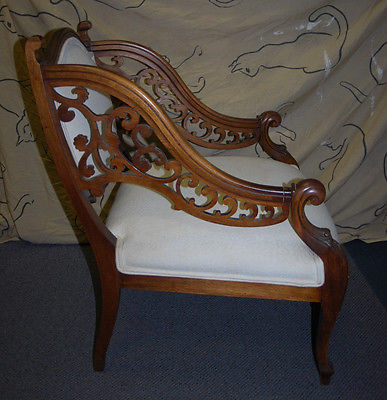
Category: chair